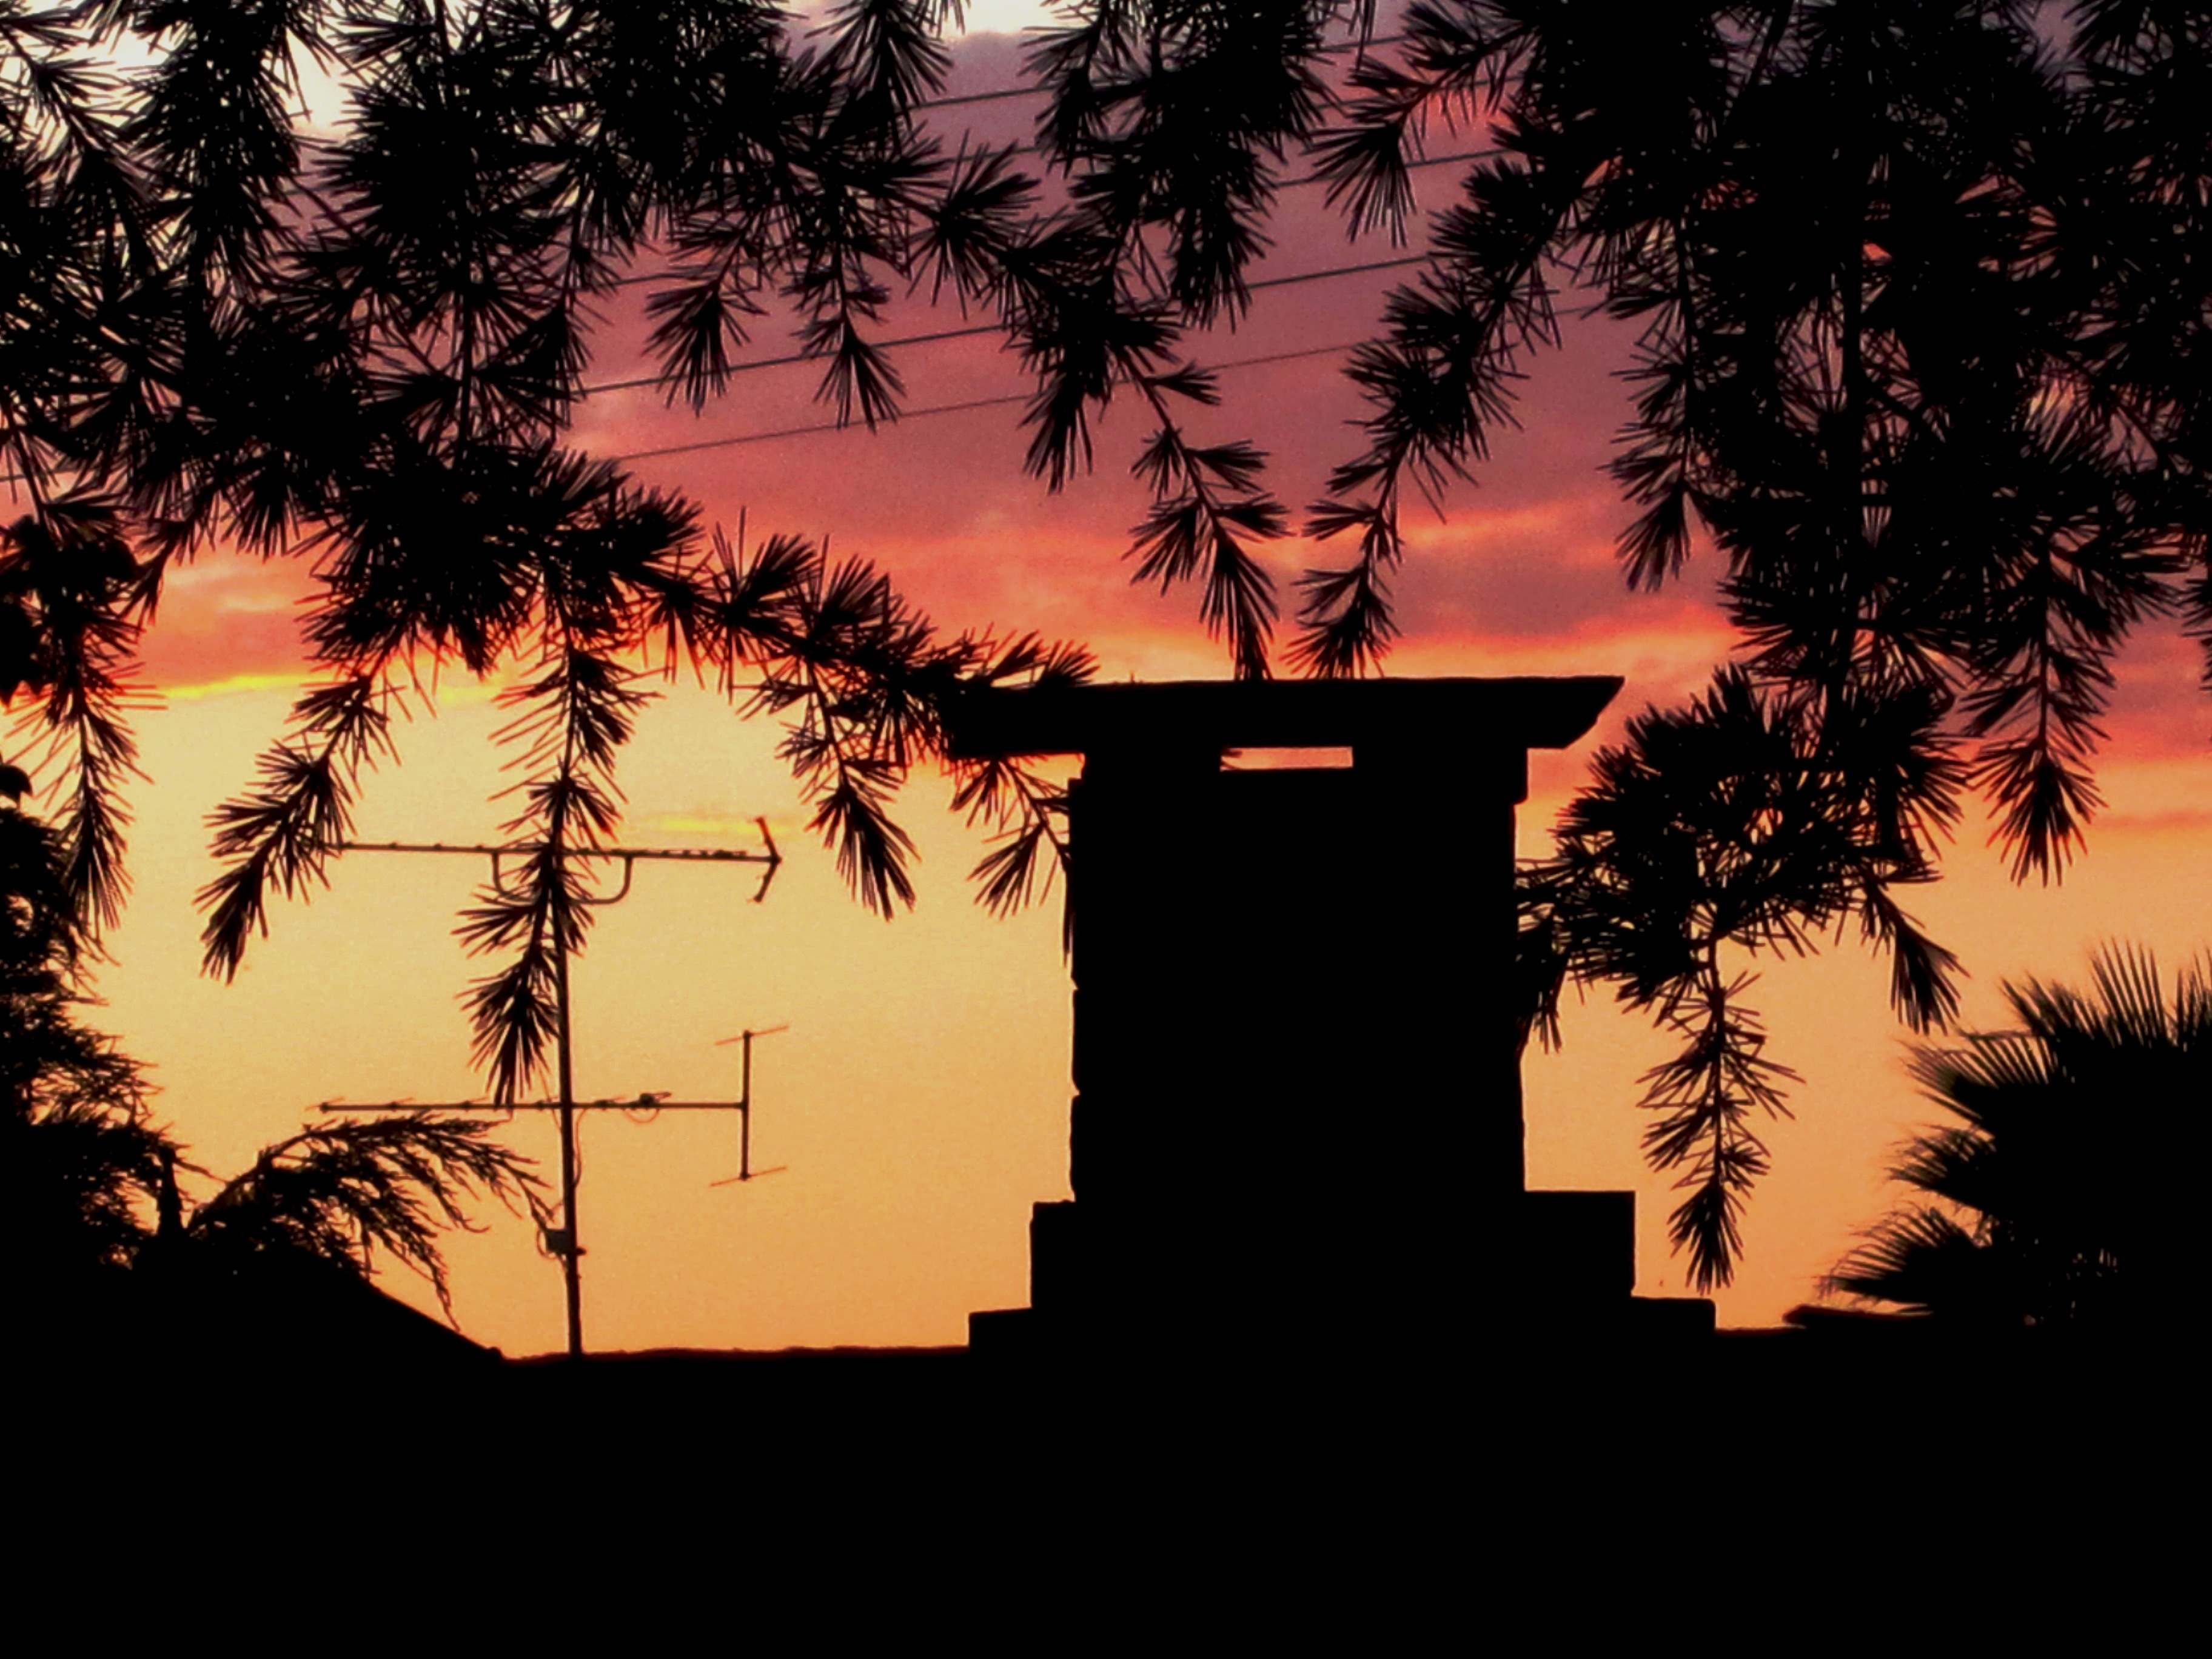
tree, silhouette, glowing, plant, sky, sunrise, sunset, palm tree, dawn, dusk, evening, pillar, contrast, deep pink, stock photography, computer wallpaper, arecales, borassus flabellifer, soft orange, fir twigs